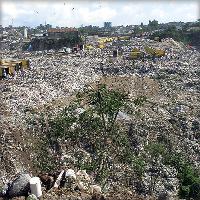
Weather: cloudy or overcast